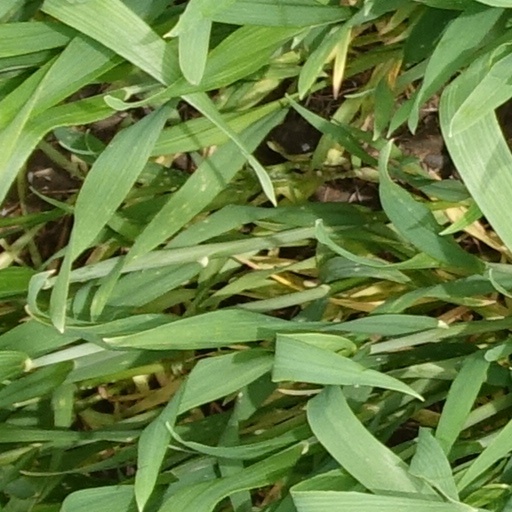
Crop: wheat